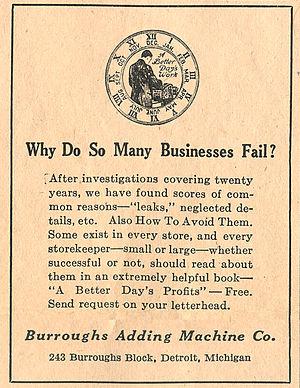
La Burroughs Corporation était l’un des leaders du marché de la bureautique. Cette société, qui avait vu le jour en 1886 en tant qu’American Arithmometer Company, devint Unisys après sa fusion en 1986 avec Sperry Univac. L'histoire de cette société est intimement liée aux grandes étapes du développement de l’informatique. Active à ses débuts dans la fabrication d’additionneuses à crosses, elle se spécialisa dans les machines de comptabilité programmables avant de se lancer dans les ordinateurs ; devenue l’un des principaux fabricants de macroordinateurs, Burroughs développait elle-même ses principaux périphériques, et même des machines à écrire et des imprimantes.